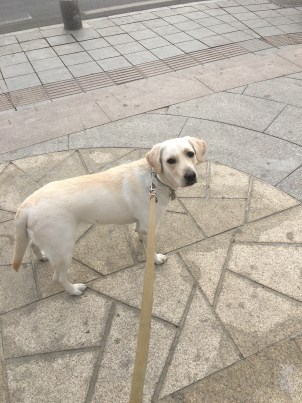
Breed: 3580-n000122-Labrador_retriever